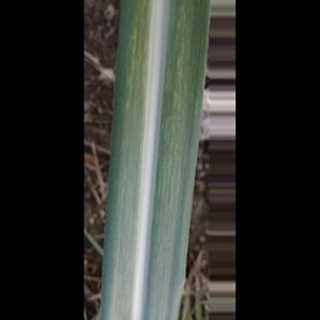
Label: sugarcane_mosaic